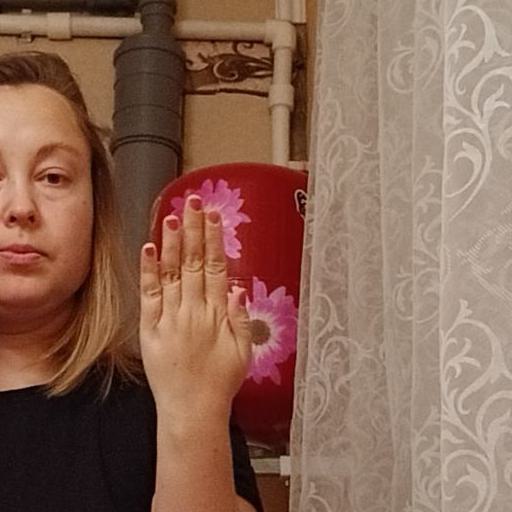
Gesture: stop_inverted